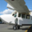
Label: airplane